Banton Church

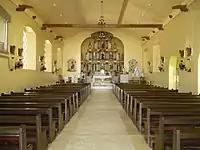
Banton Church interior in 2012

In Banton, constructed first the church and convent then the walls that encircle the complex. In every corner of the walls, he put towers for watching approaching enemies. A deep well and other important facilities were constructed for the needs of the evacuees in case there is a threat of Muslim attacks. To the north of the church, he built a watchtower on the top of Onti Hill that has a commanding view of the entire Sibuyan Sea and the exit points of the vessels from the Port of Romblon as well as the ships going toward the south of the archipelago.